Robert Dunn (surgeon)

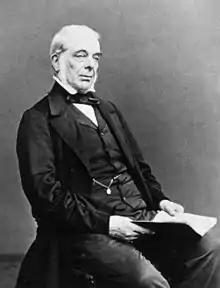

He studied at Guy's and St. Thomas's Hospitals, and became licentiate of the Society of Apothecaries in 1825, member of the Royal College of Surgeons in 1828, and fellow in 1852.